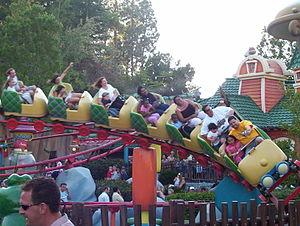
Sunway Lagoon ouvert au public le 23 avril
Gadget's Go Coaster est un parcours de montagnes russes junior des parcs Disneyland et Tokyo Disneyland. L'attraction située dans les Mickey's Toontown des deux parcs, est basée sur le personnage de Gadget, une souris blanche et inventeur dans la série télévisée Tic et Tac, les rangers du risque débutée en 1989.